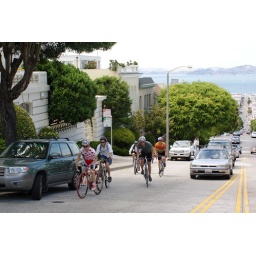
00335 Michael spots the idiot standing out in the middle of the road